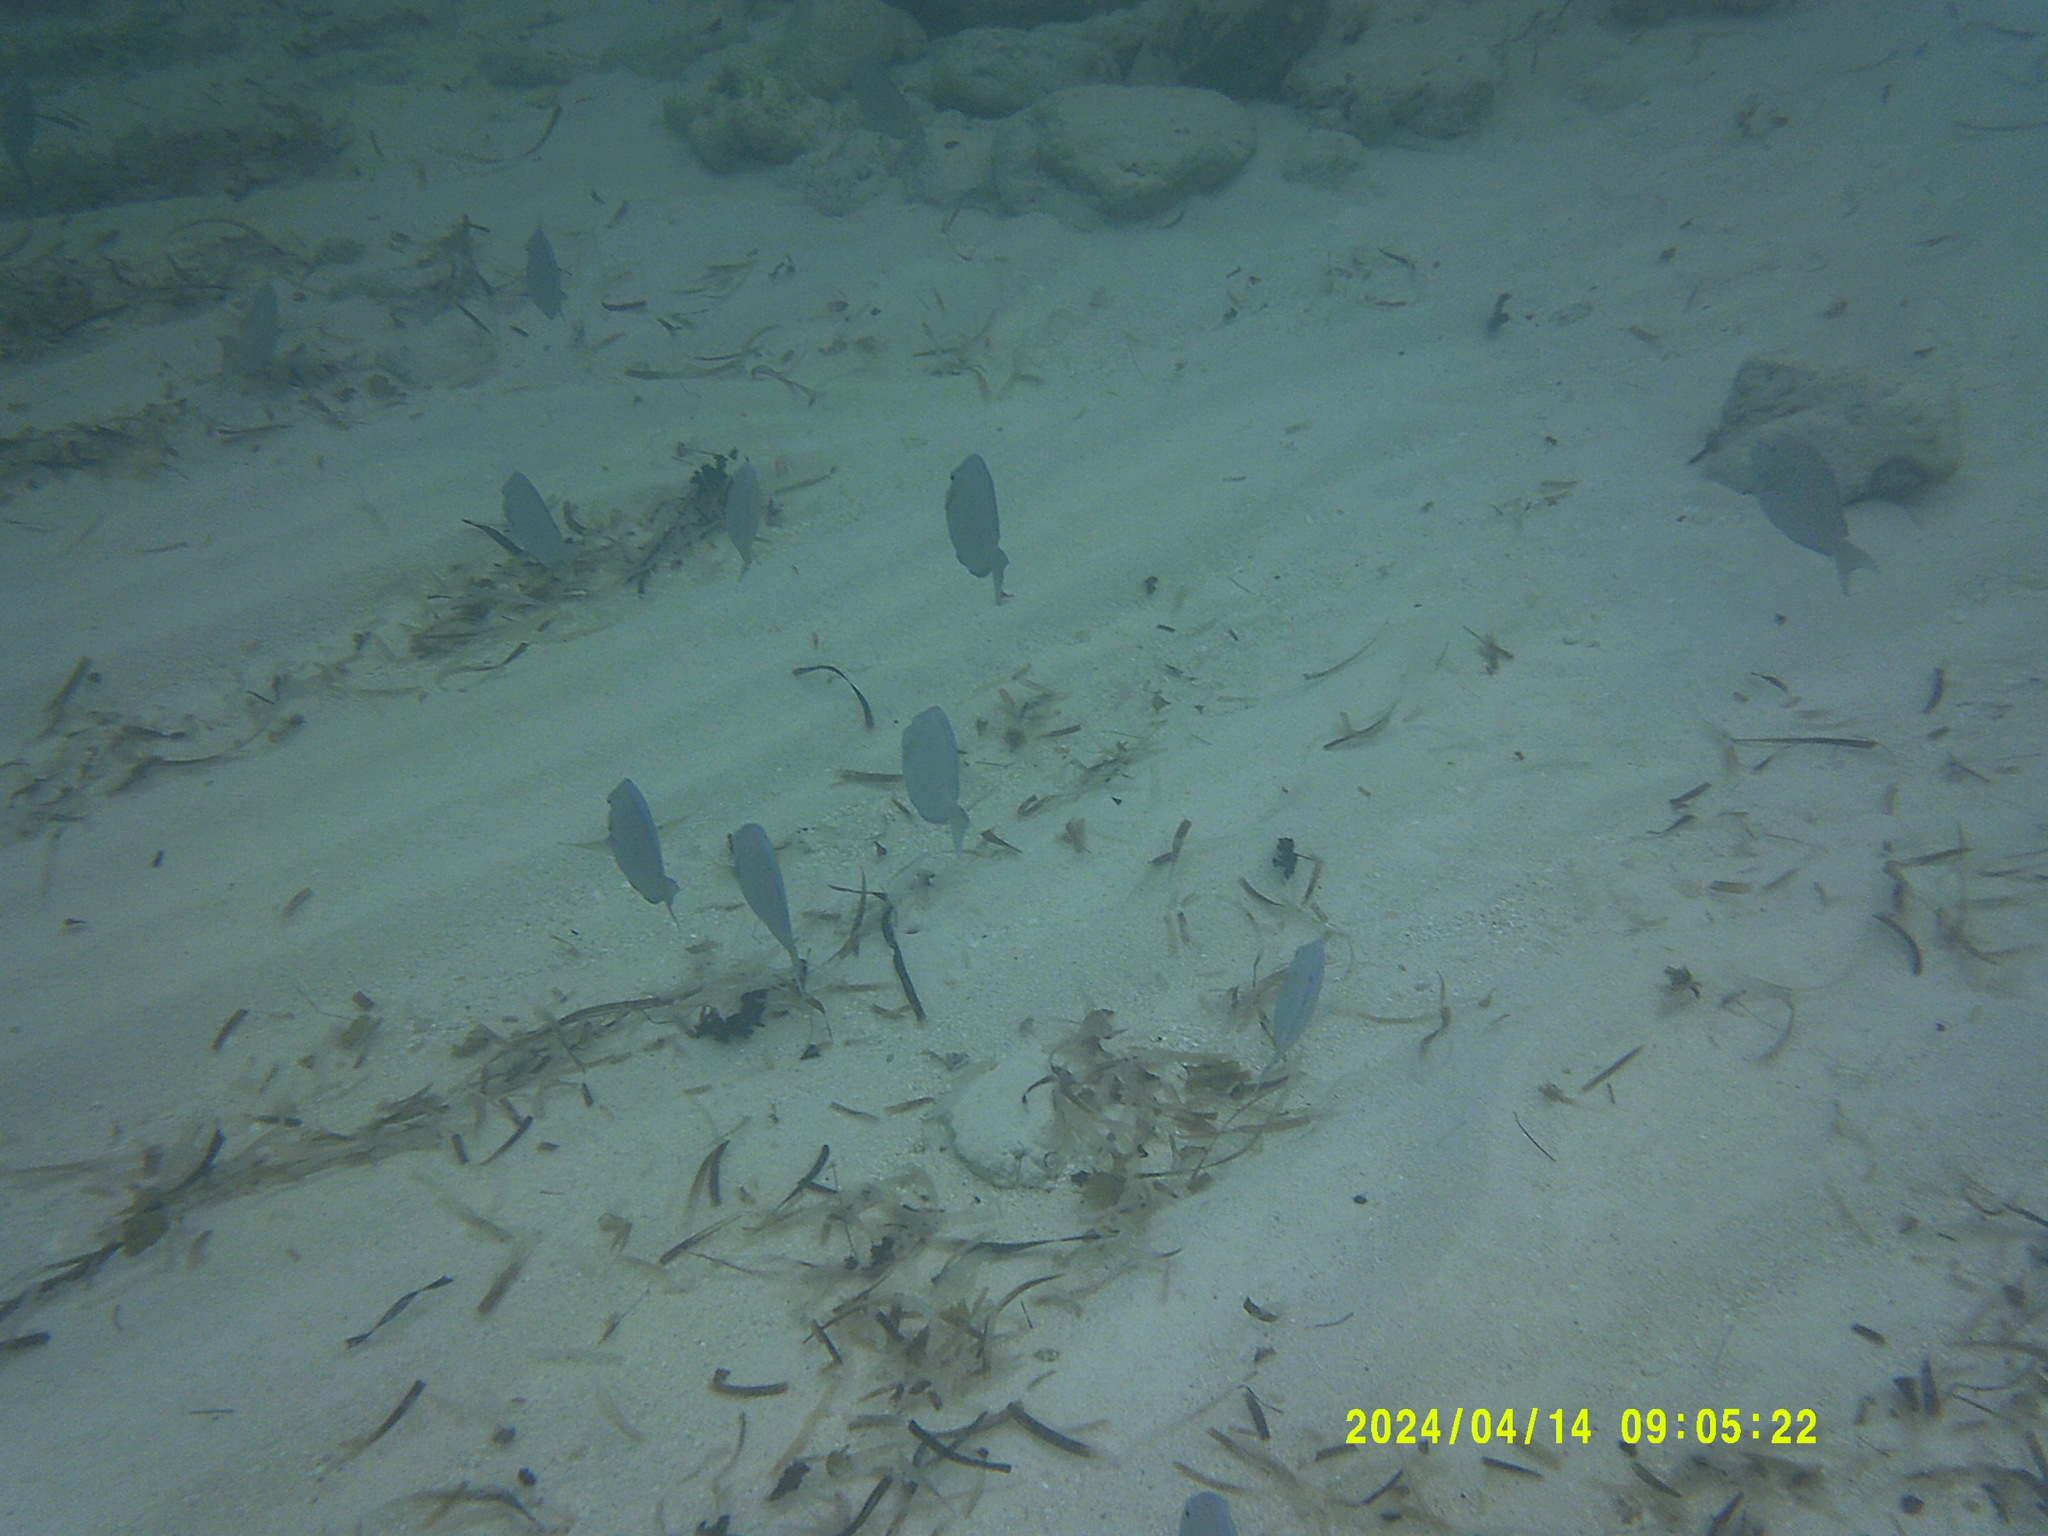
Acanthurus coeruleus (Atlantic Blue Tang)